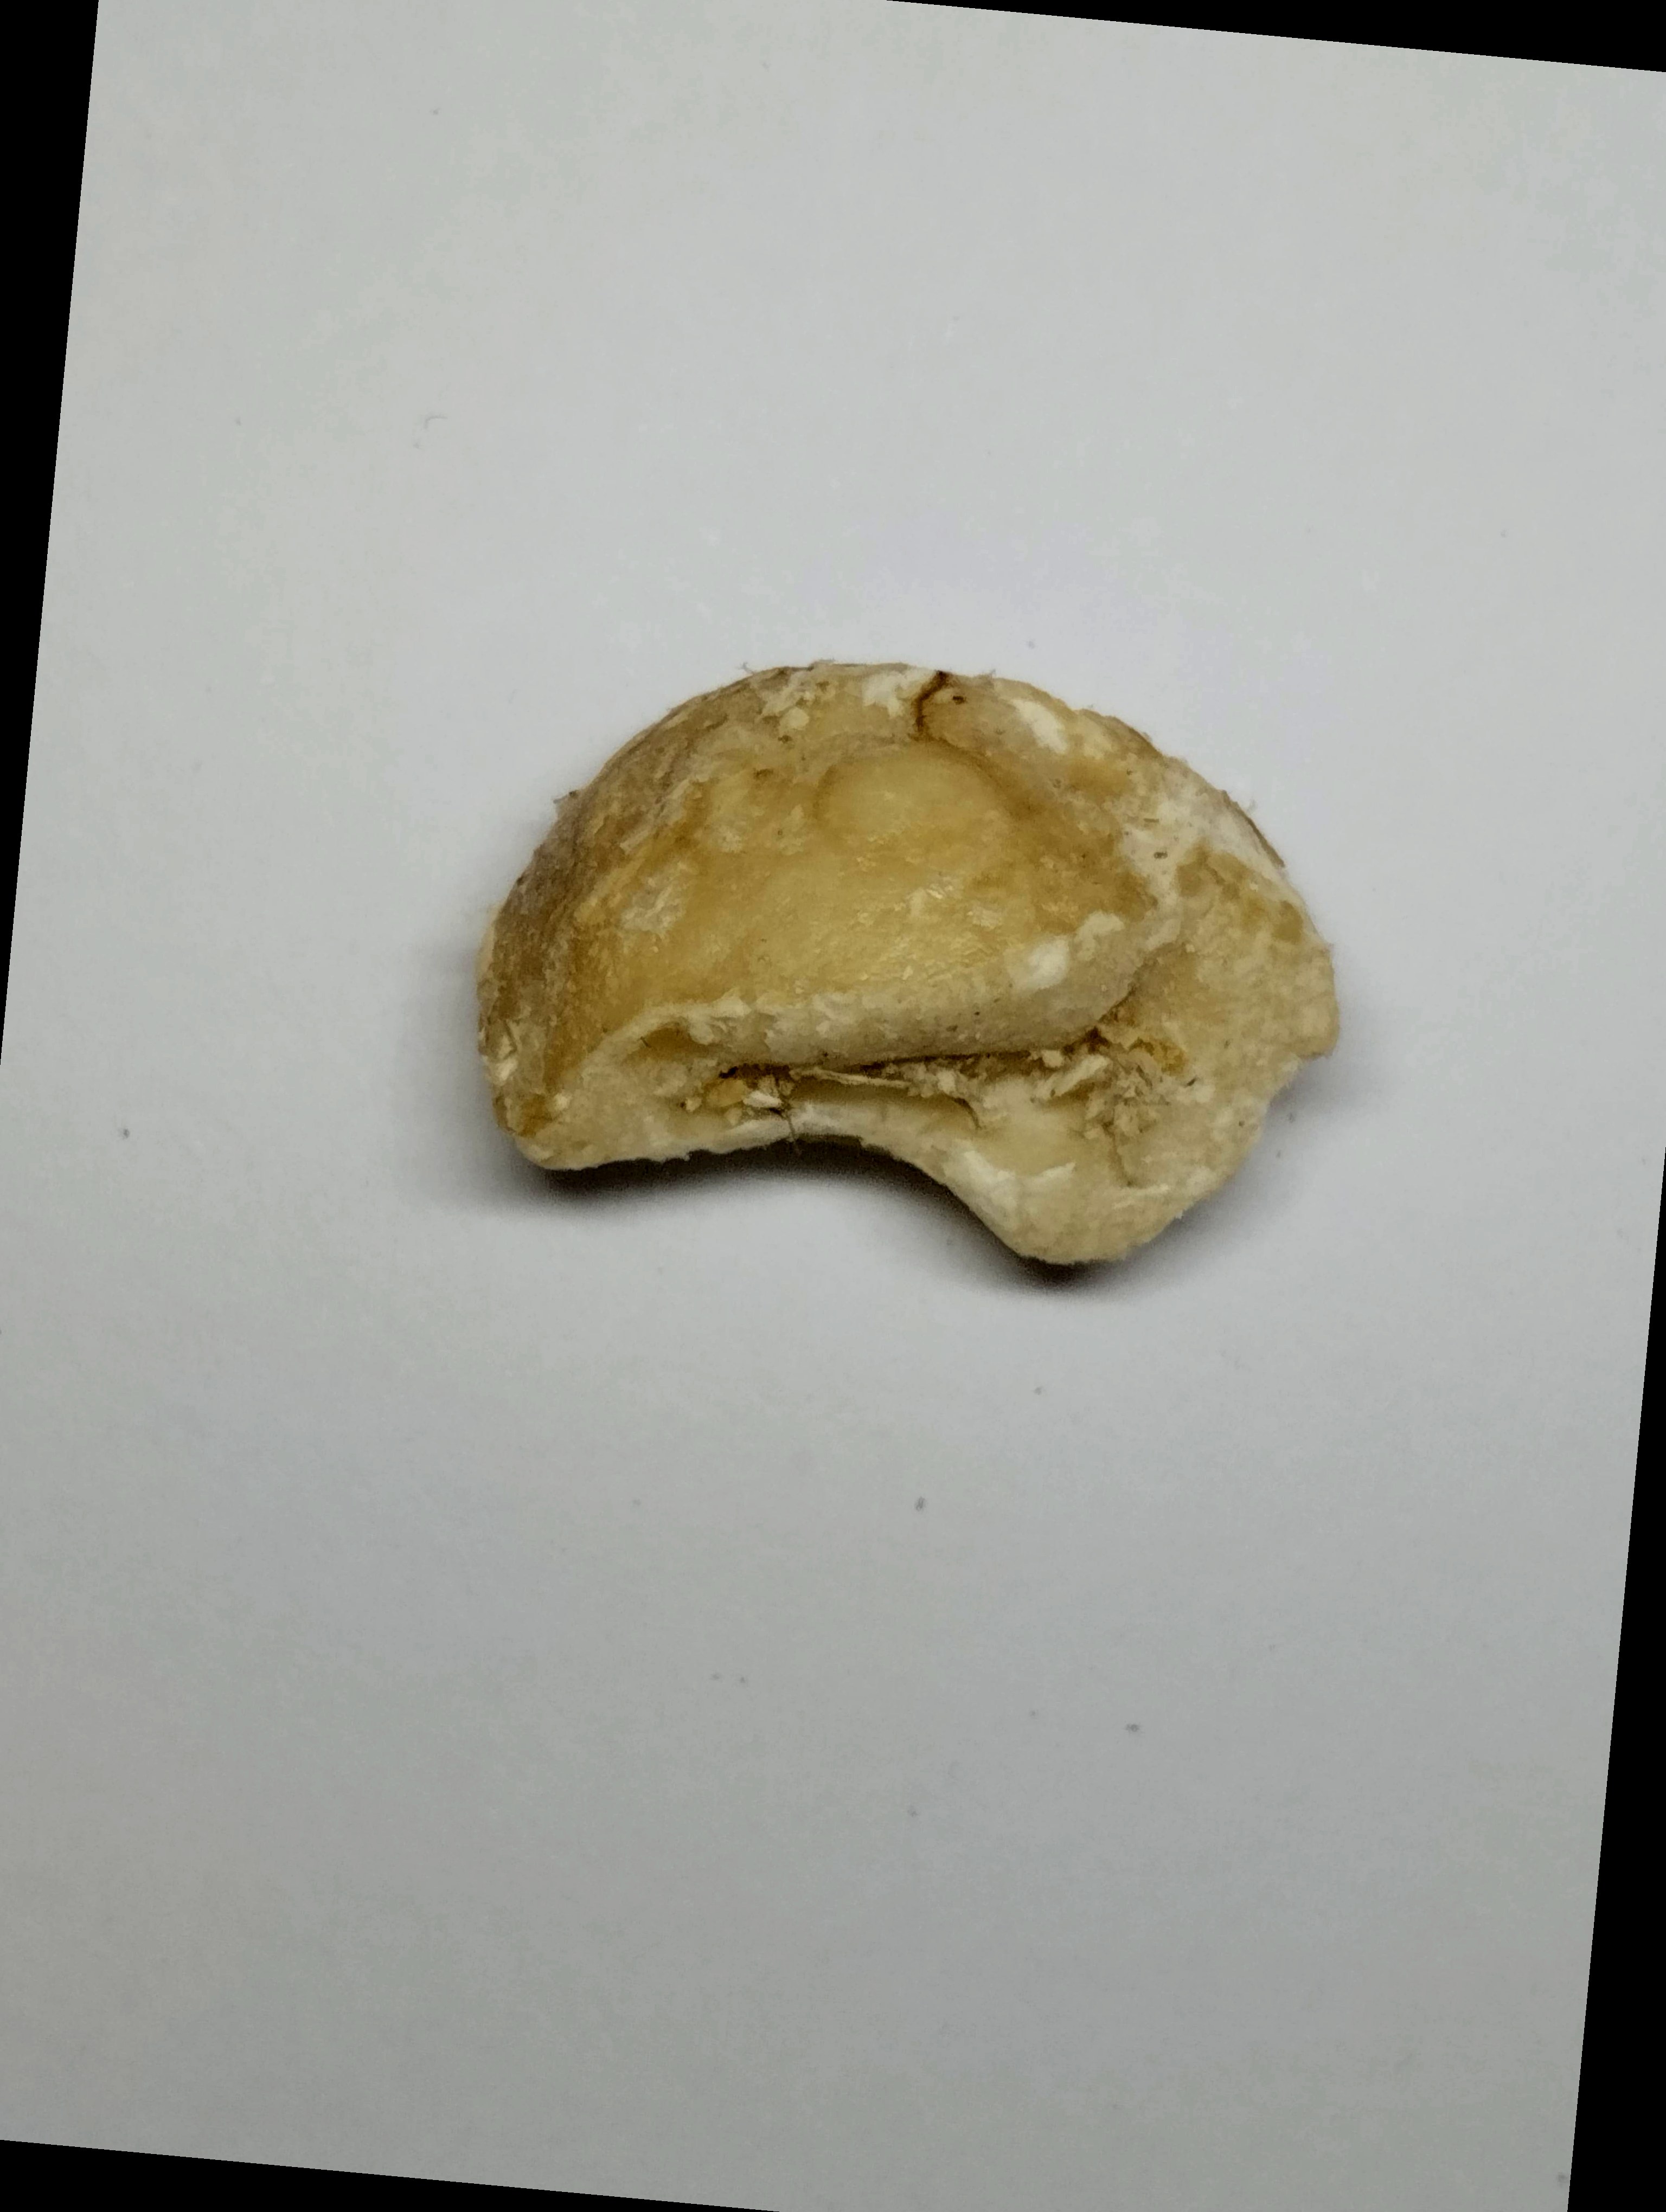
Label: rusak (damaged seed)